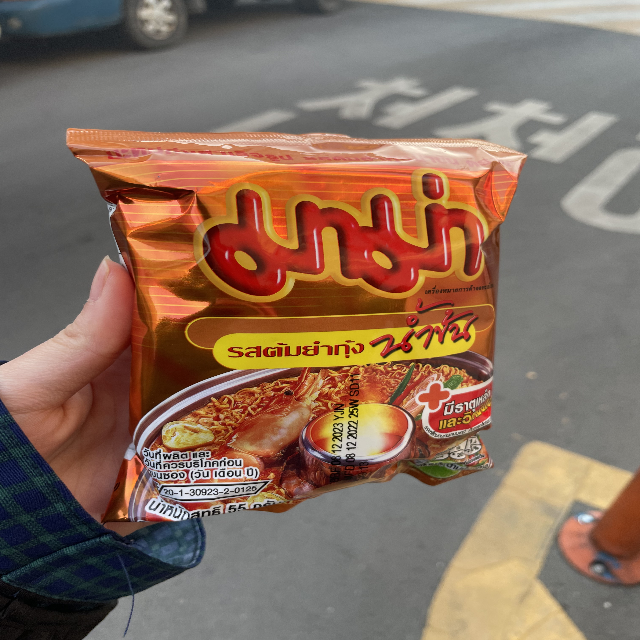
Label: plastics